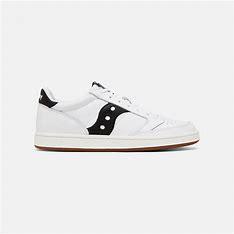
Brand: Saucony
Model: Jazz Court